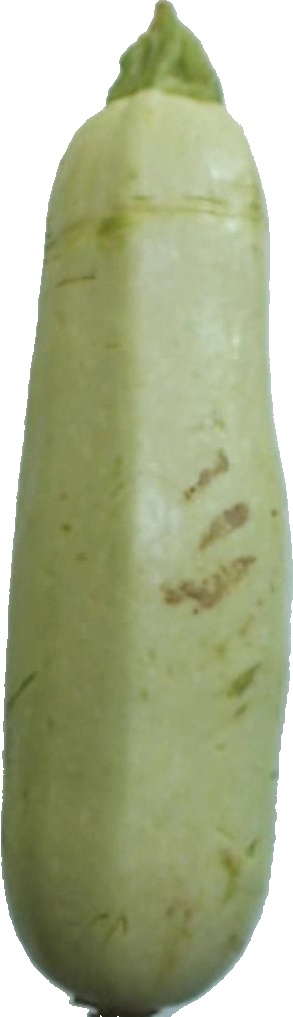
Label: zucchini_1